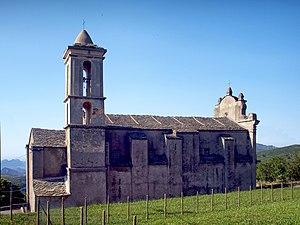
Rutali est une commune française située dans la circonscription départementale de la Haute-Corse et le territoire de la collectivité de Corse. Le village appartient à l'ancienne piève de Rosolo, dans le Nebbio.